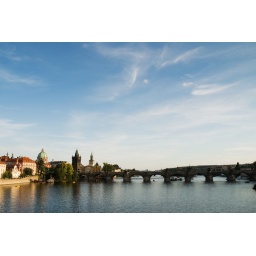
bridge over the river vltava